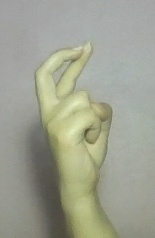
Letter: zay